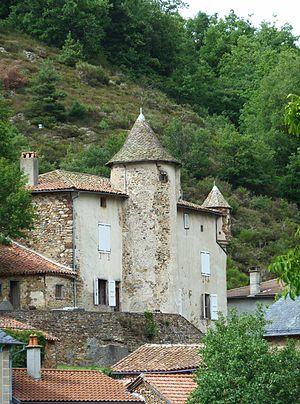
Château de Bonnac (Cantal, Auvergne, France)
Cet article recense les monuments historiques du département du Cantal, en France.
Bonnac est une commune française située dans le département du Cantal, en région Auvergne-Rhône-Alpes.